Agulhas Bank Complex Marine Protected Area

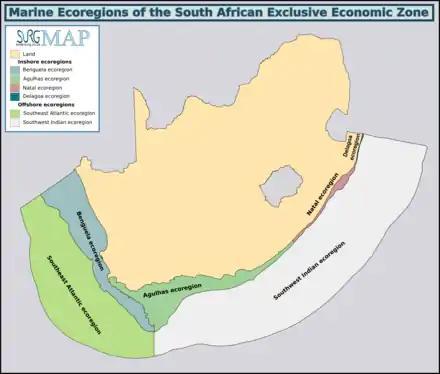
Marine ecoregions of the South African exclusive economic zone: The Agulhas Bank Complex Marine Protected Area is in the Agulhas inshore marine ecoregion.

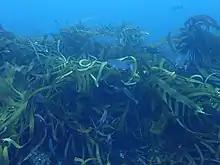
"Ecklonia radiata" Kelp forest at the west pinnacle at Alphard Banks

The MPA is in the warm temperate Agulhas inshore marine ecoregion to the east of Cape Point which extends eastwards to the Mbashe River. There are a large proportion of species endemic to South Africa along this coastline.